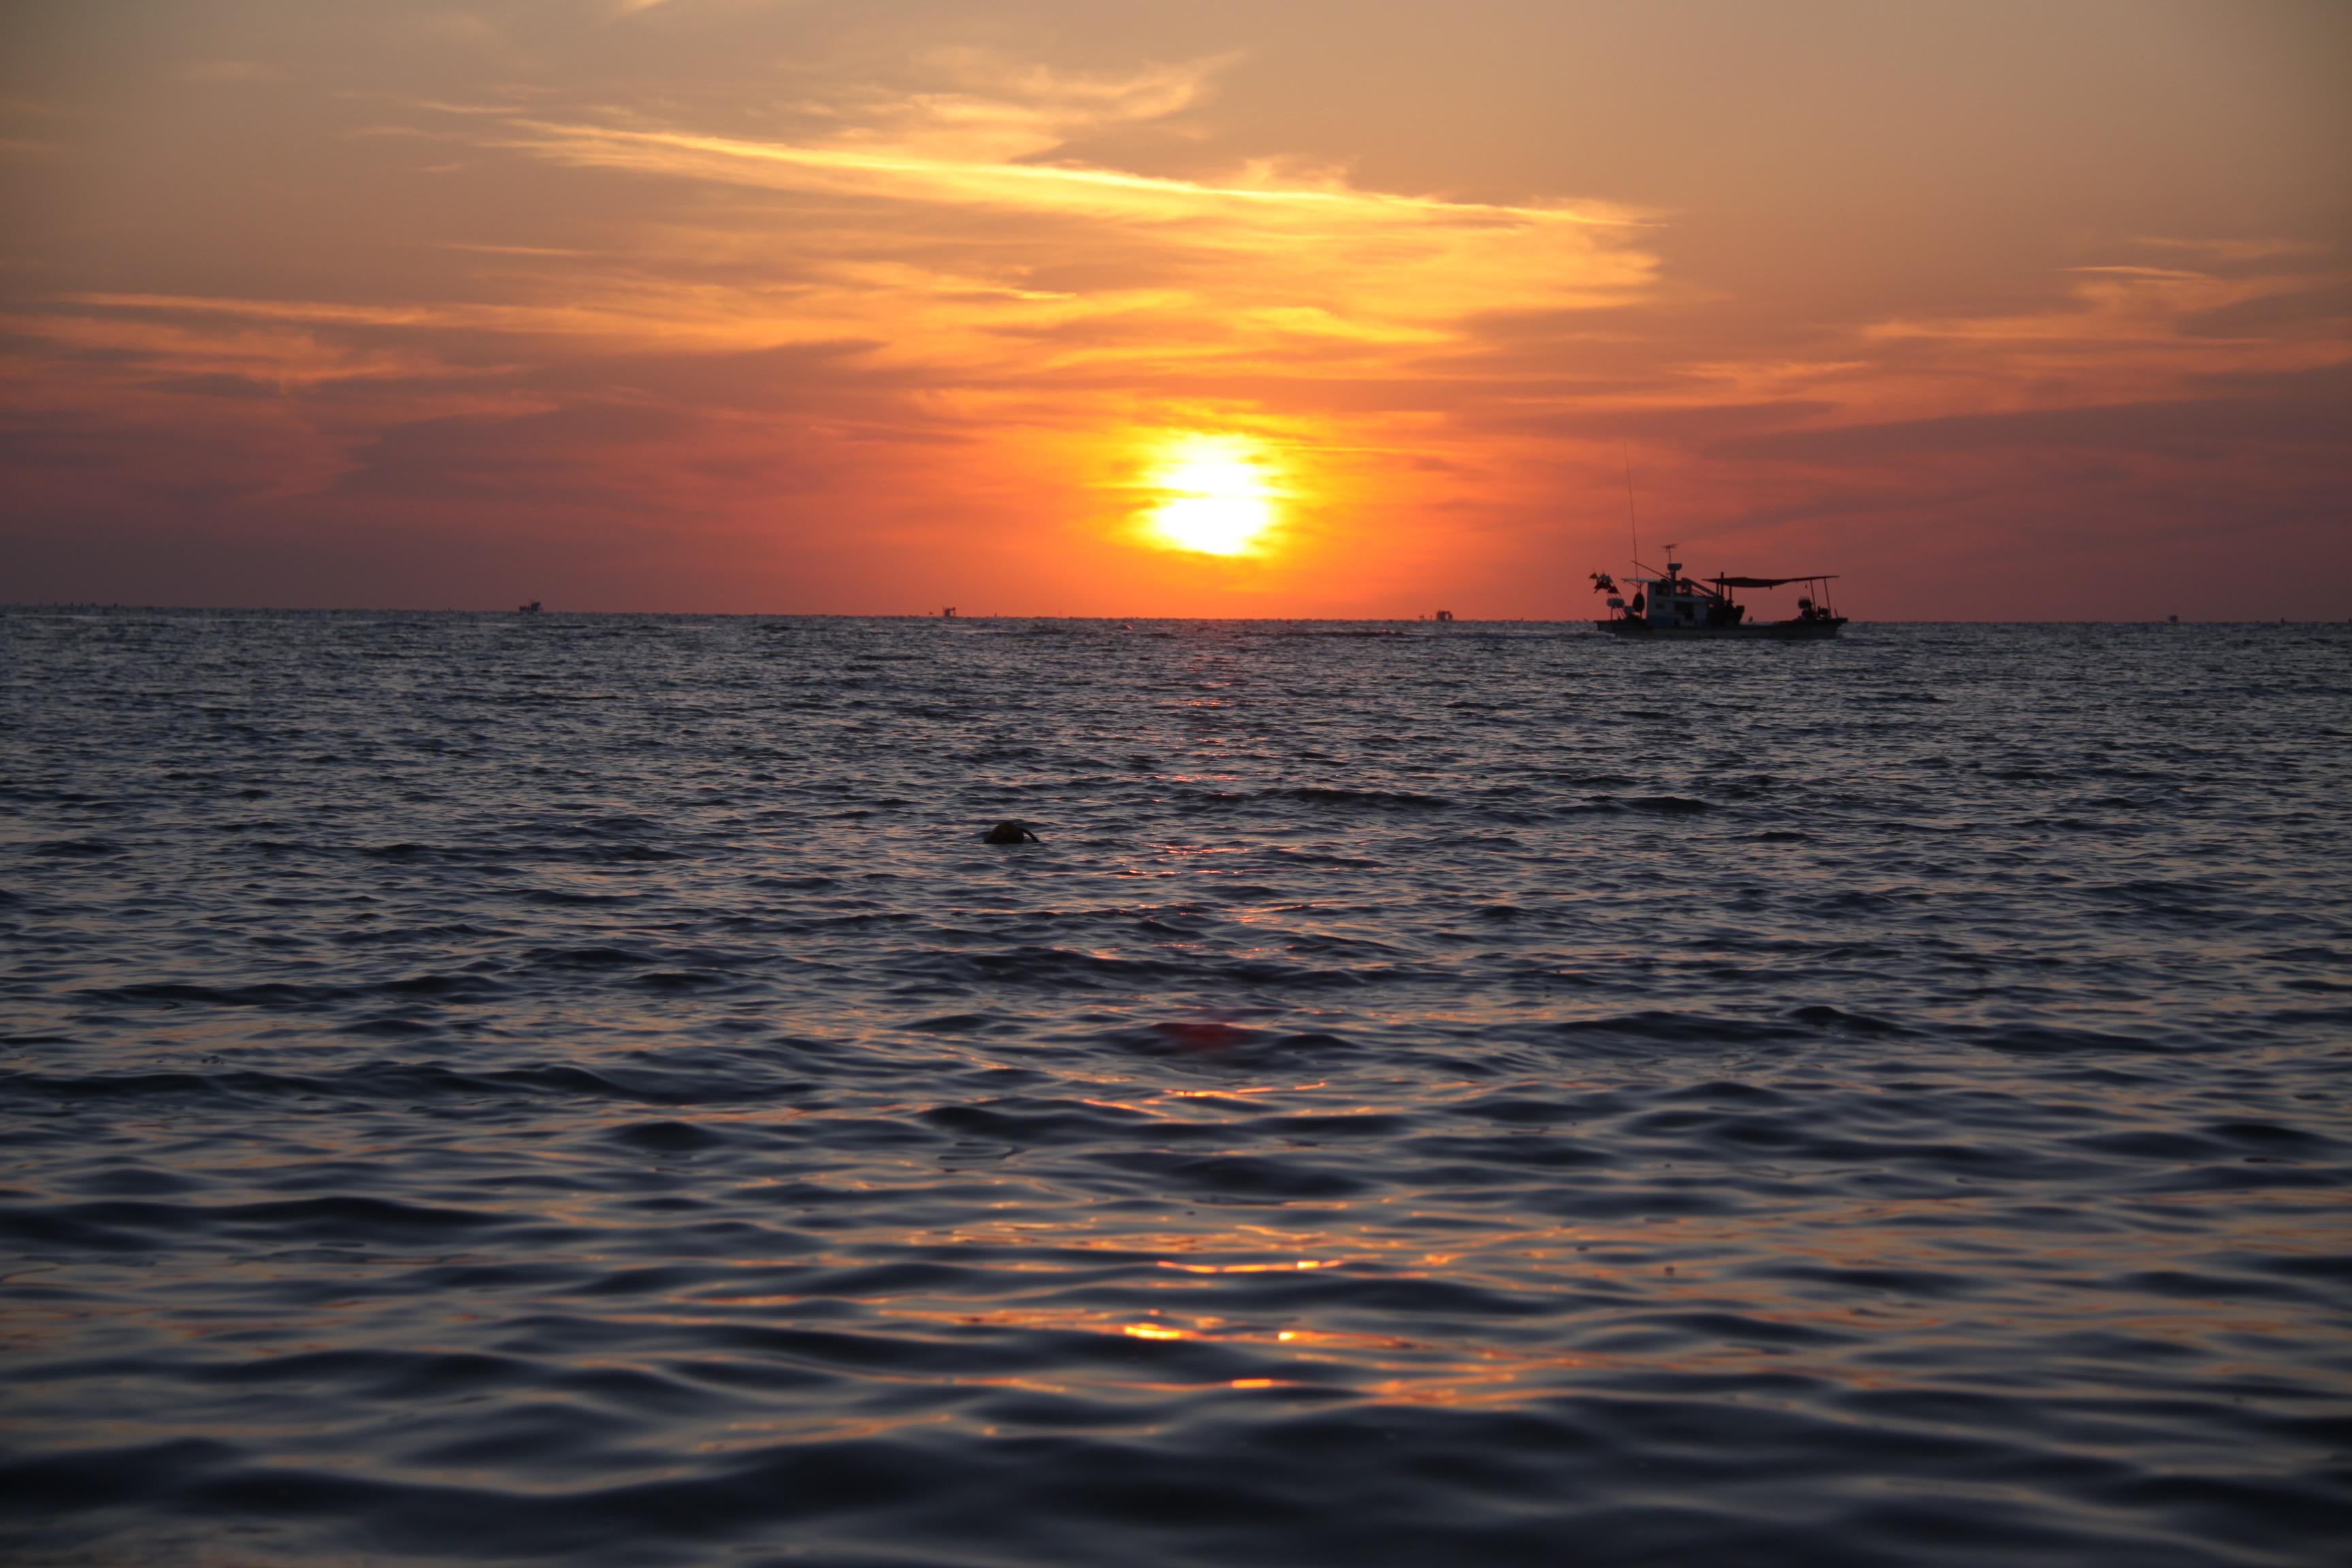
sea, coast, ocean, horizon, cloud, sun, sunrise, sunset, sunlight, morning, shore, wave, dawn, dusk, evening, twilight, bay, glow, afterglow, wind wave